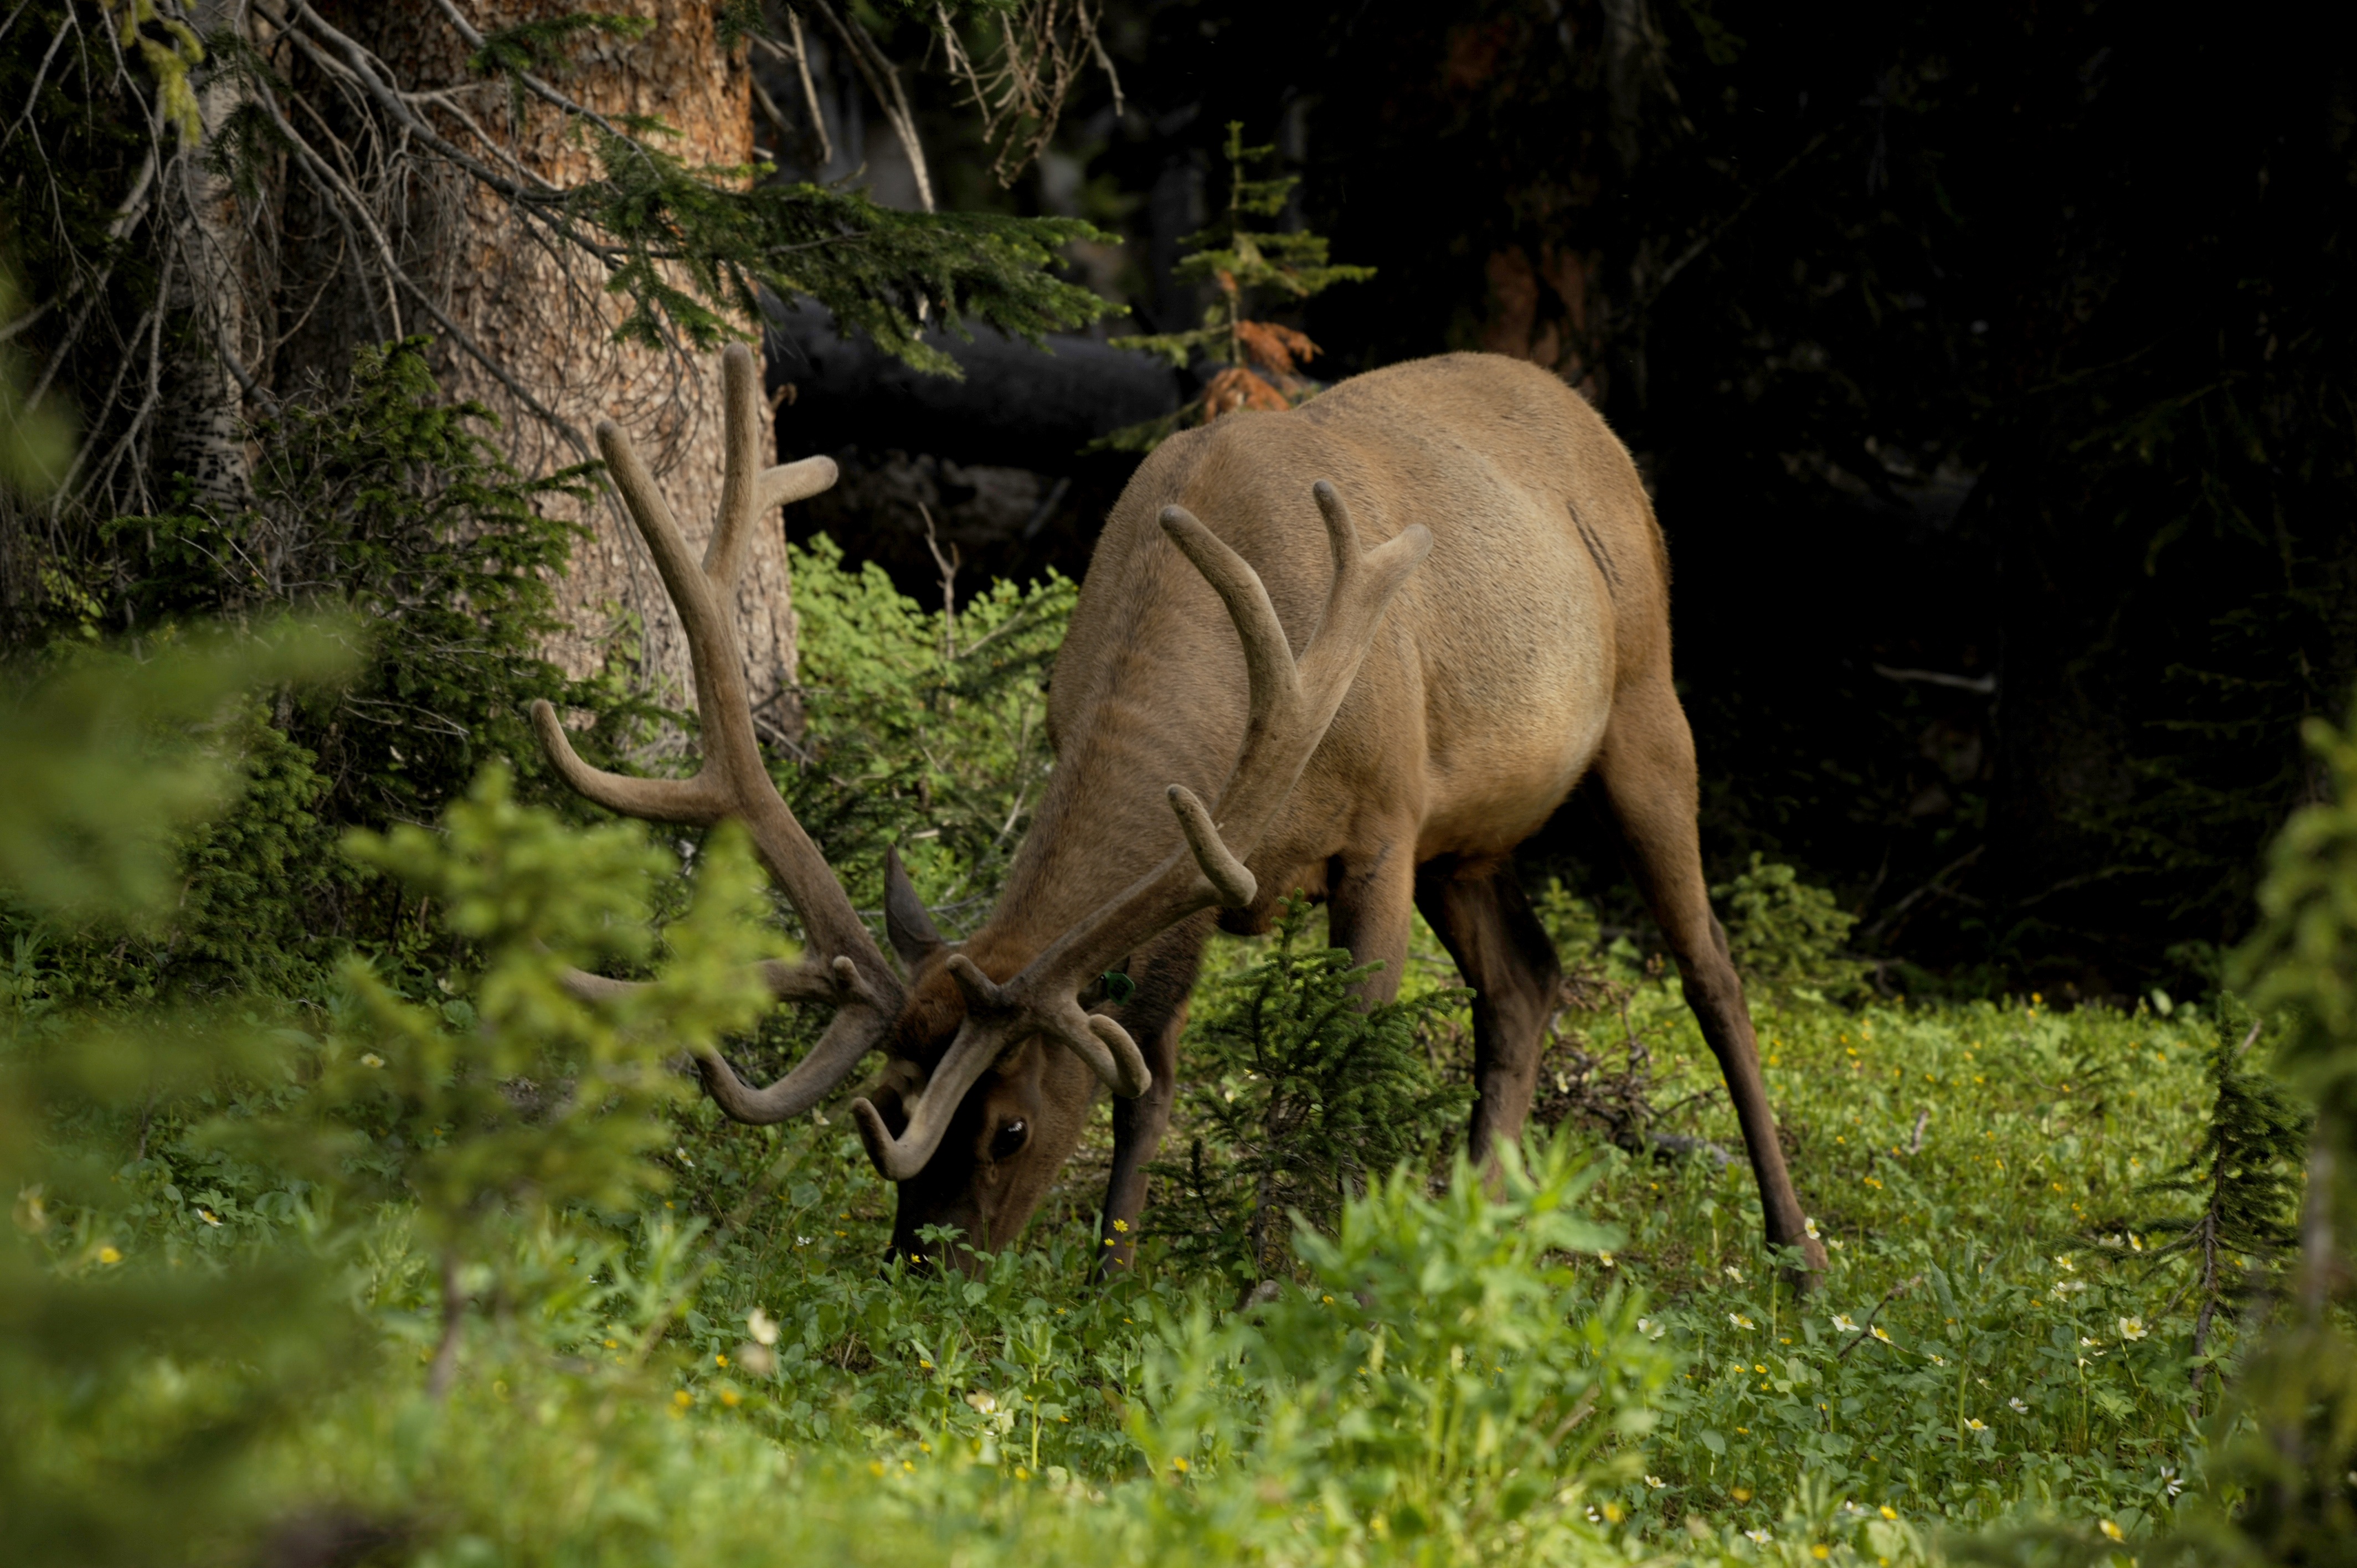
nature, wilderness, wildlife, deer, jungle, grazing, mammal, fauna, savanna, safari, herbivore, elk, white tailed deer, rena, herbivore in north america